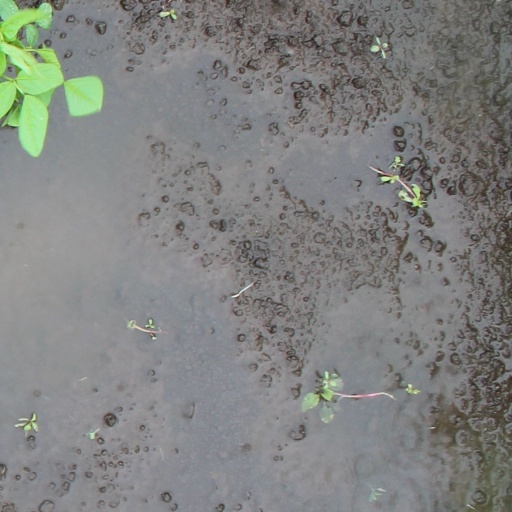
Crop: soybean